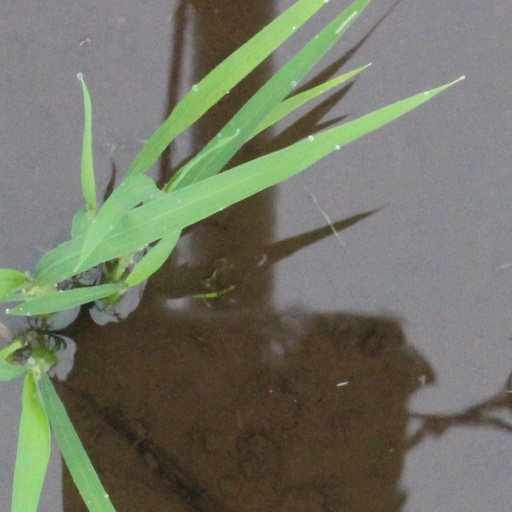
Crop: rice